Hywel ap Rhys (Glywysing)

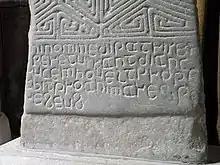
Inscription at the base of the "Houelt Cross"

A cross in the collection of ancient stones at St Illtyd's Church, Llantwit Major has been identified with Hywel. The "Houelt Cross" has a Latin inscription written in half-uncial Latin which has consistently been interpreted as a memorial cross raised by Hywel for his father.